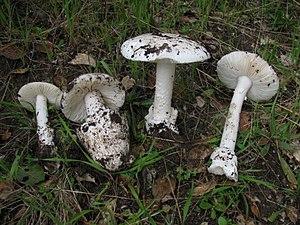
Amanita ocreata est une amanite toxique de l'ouest des États-Unis. Elle est connue là-bas sous le surnom de death angel.